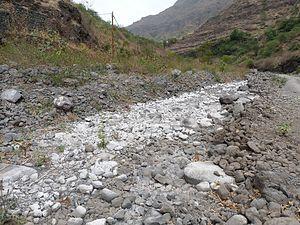
Ribeira Principal (île de Santiago, Cap-Vert)